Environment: real
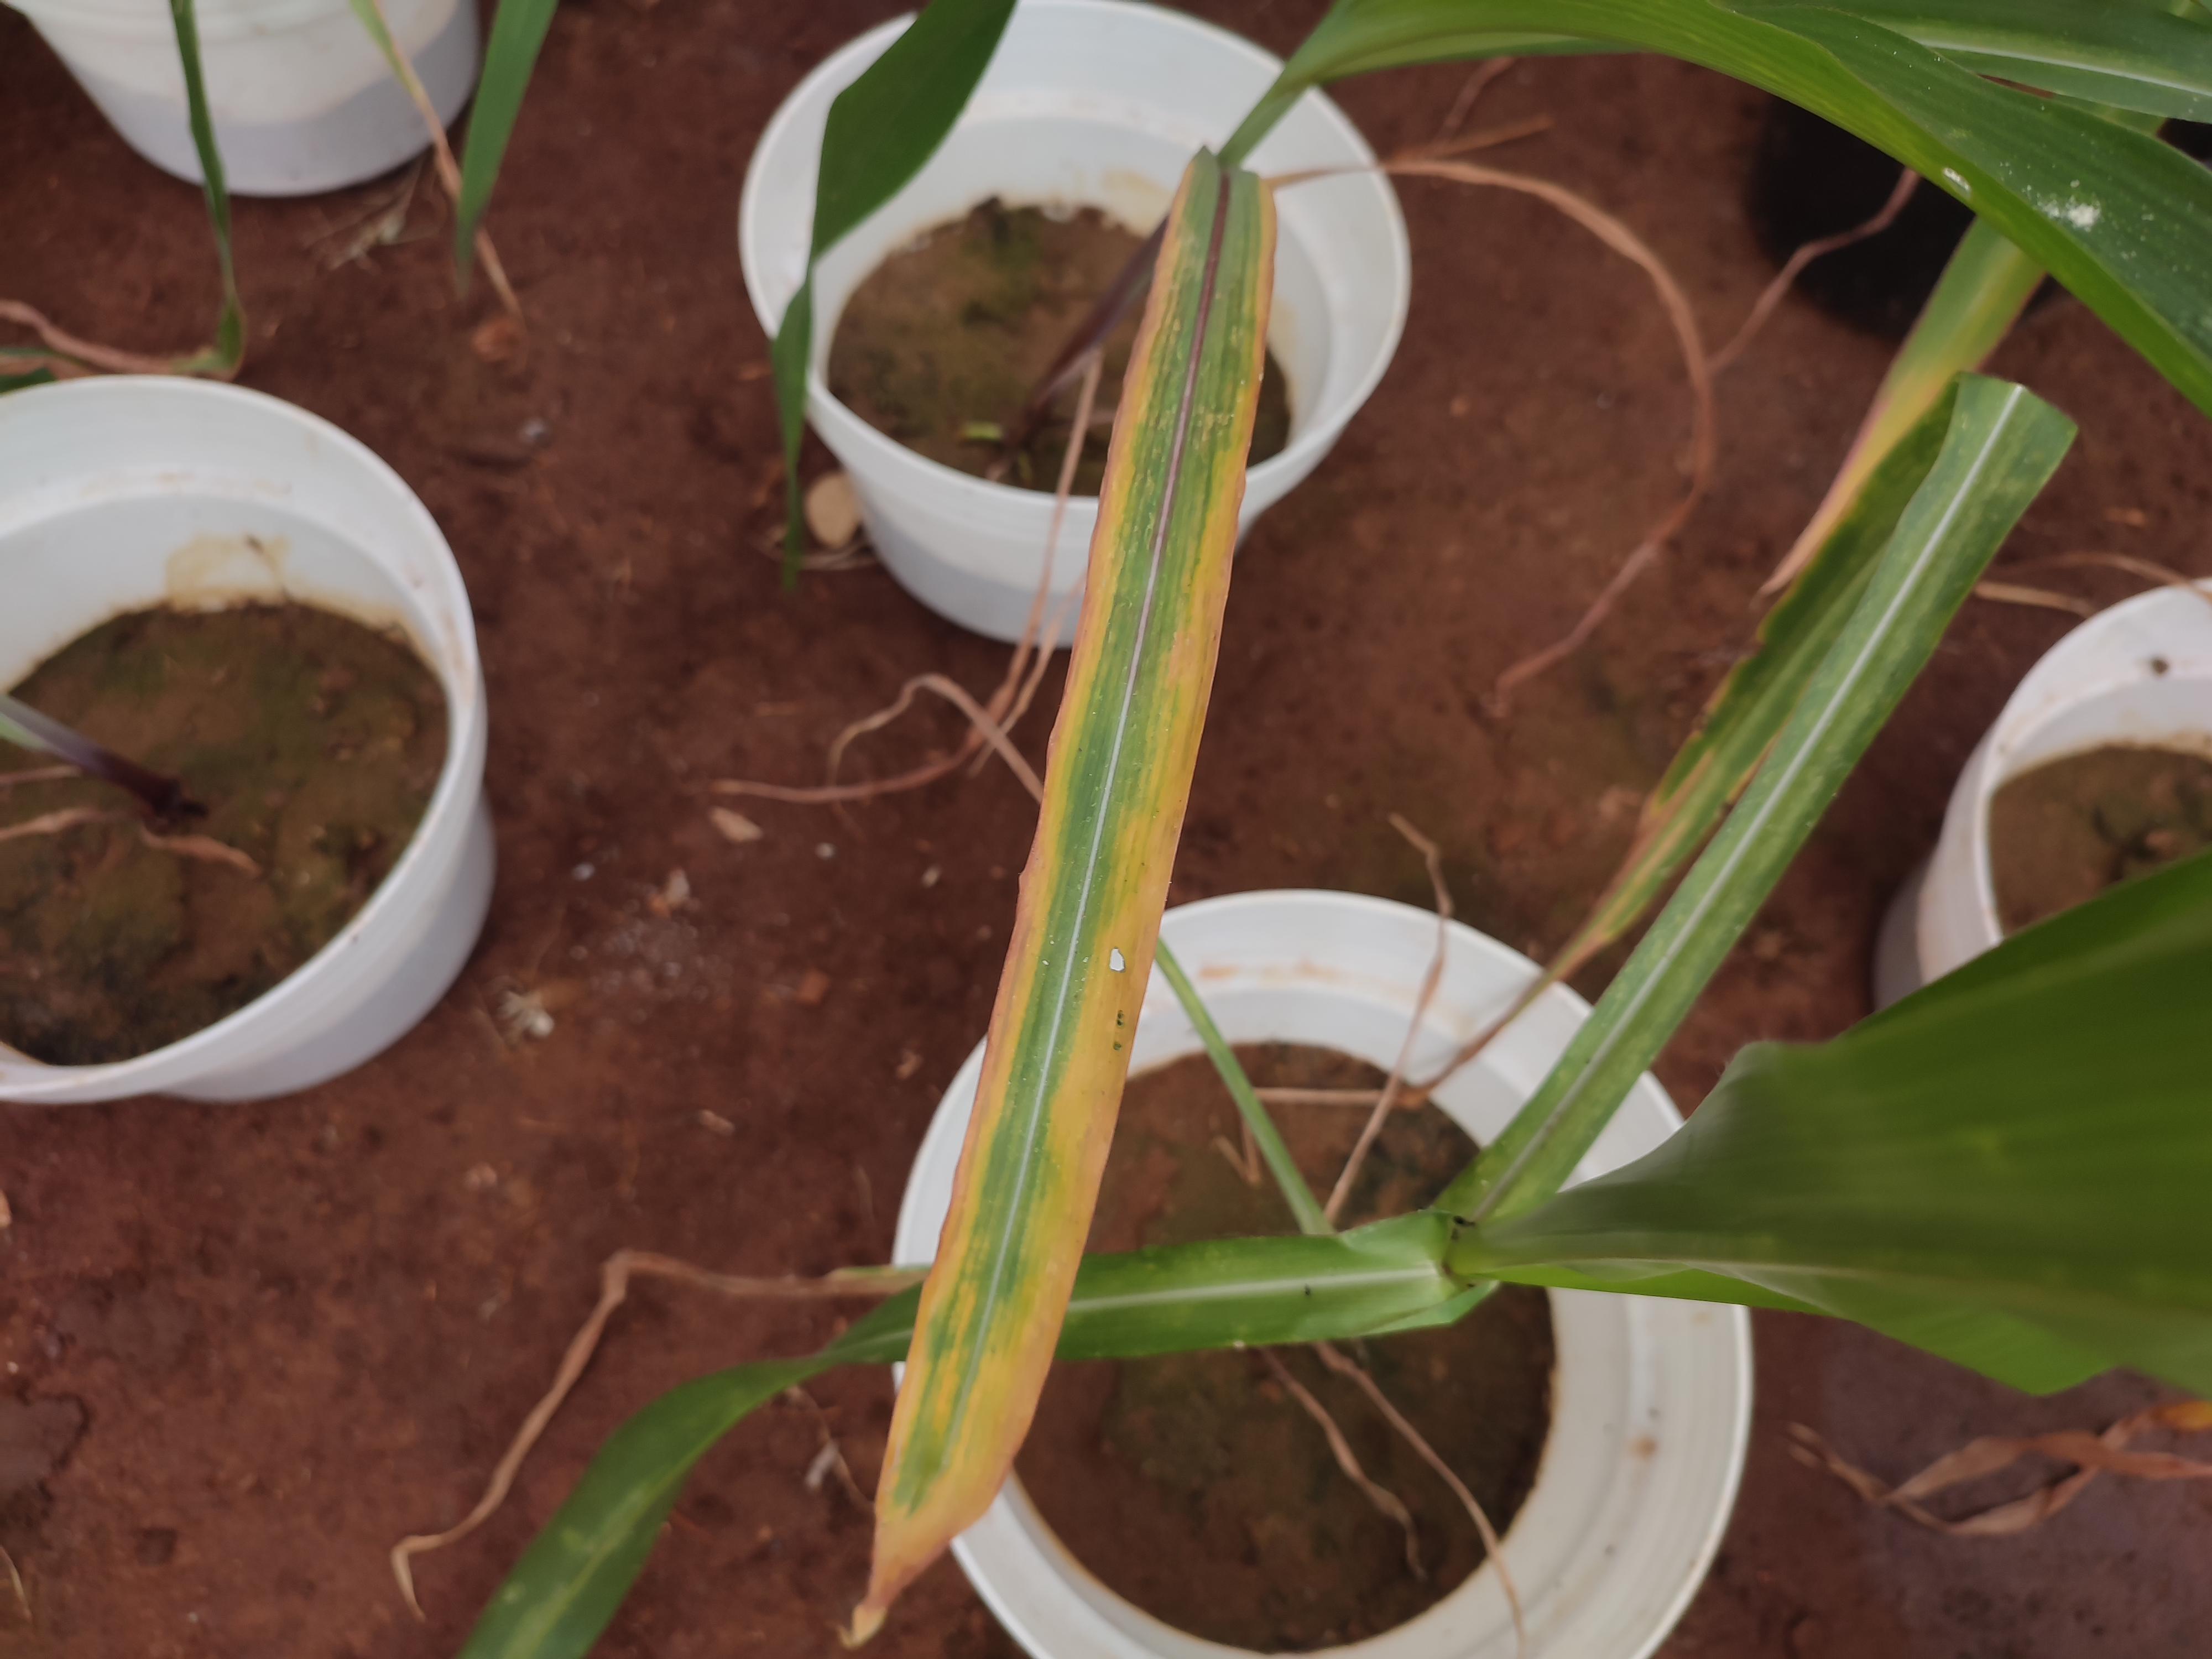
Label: potassium_deficiency